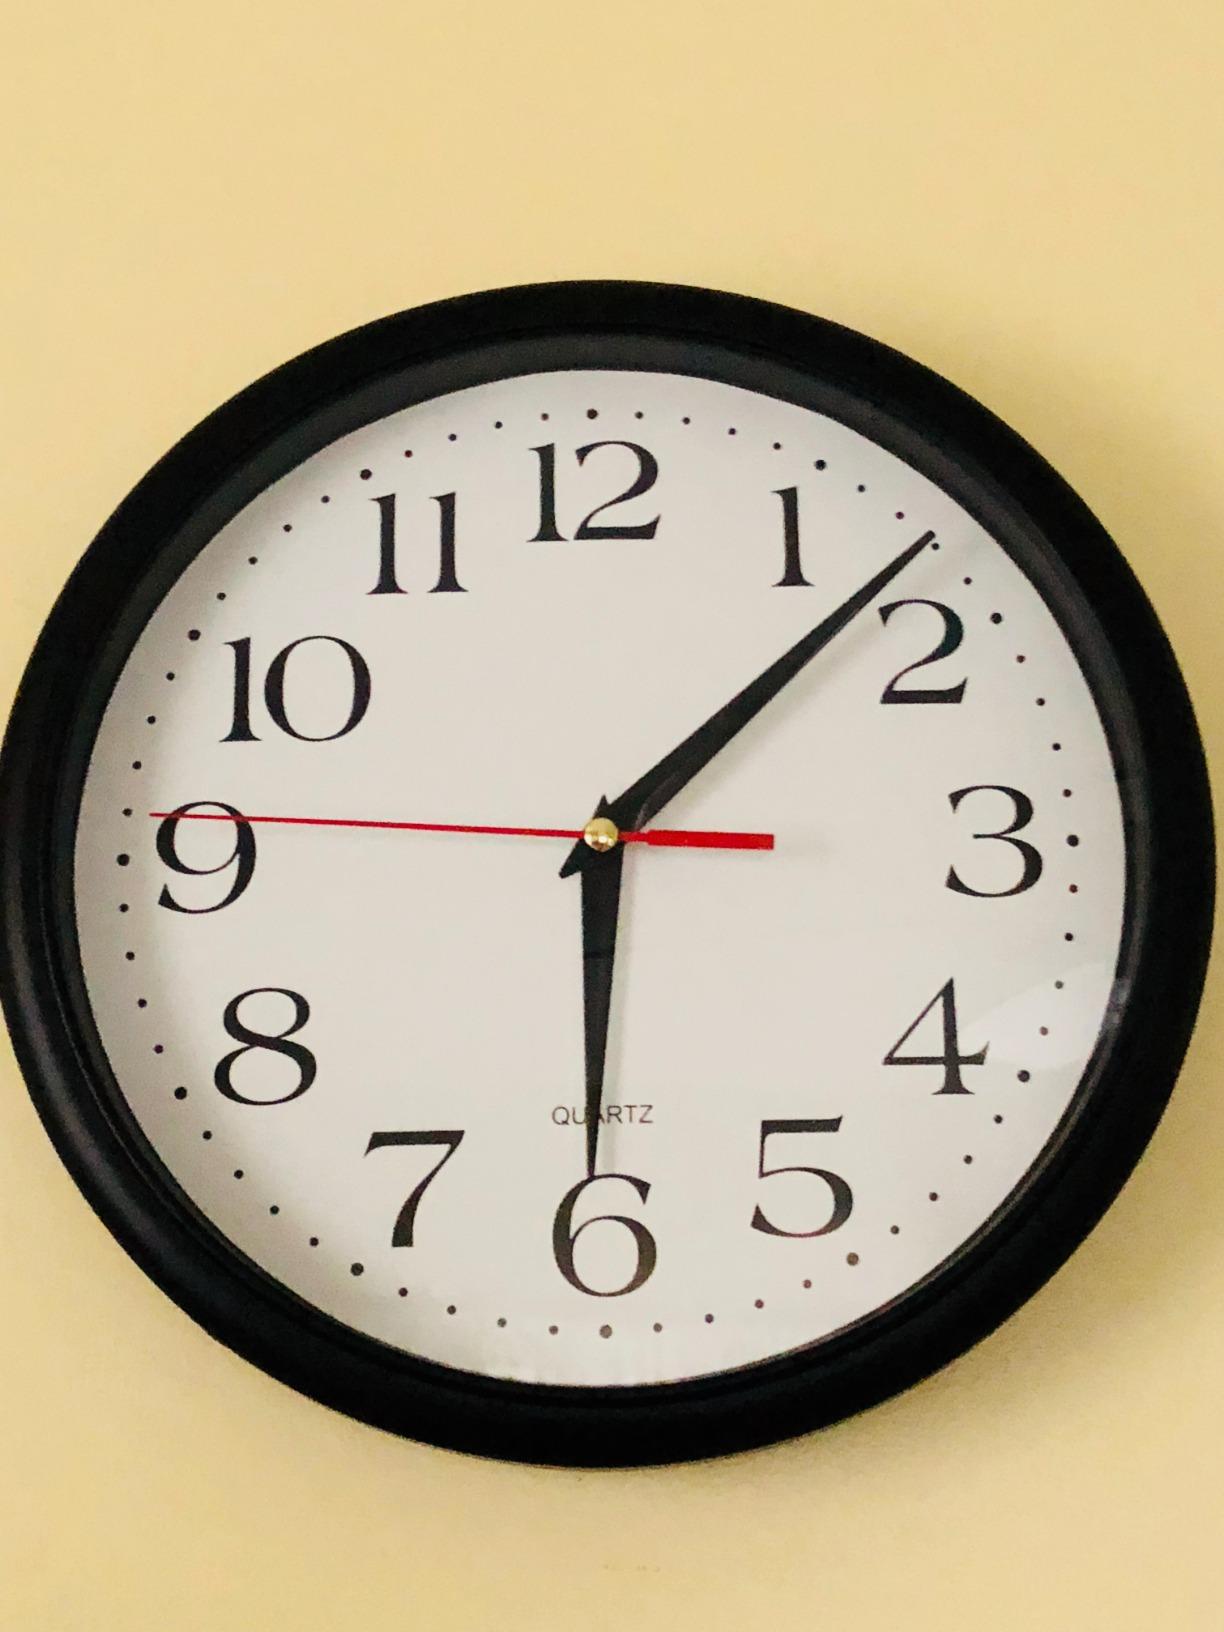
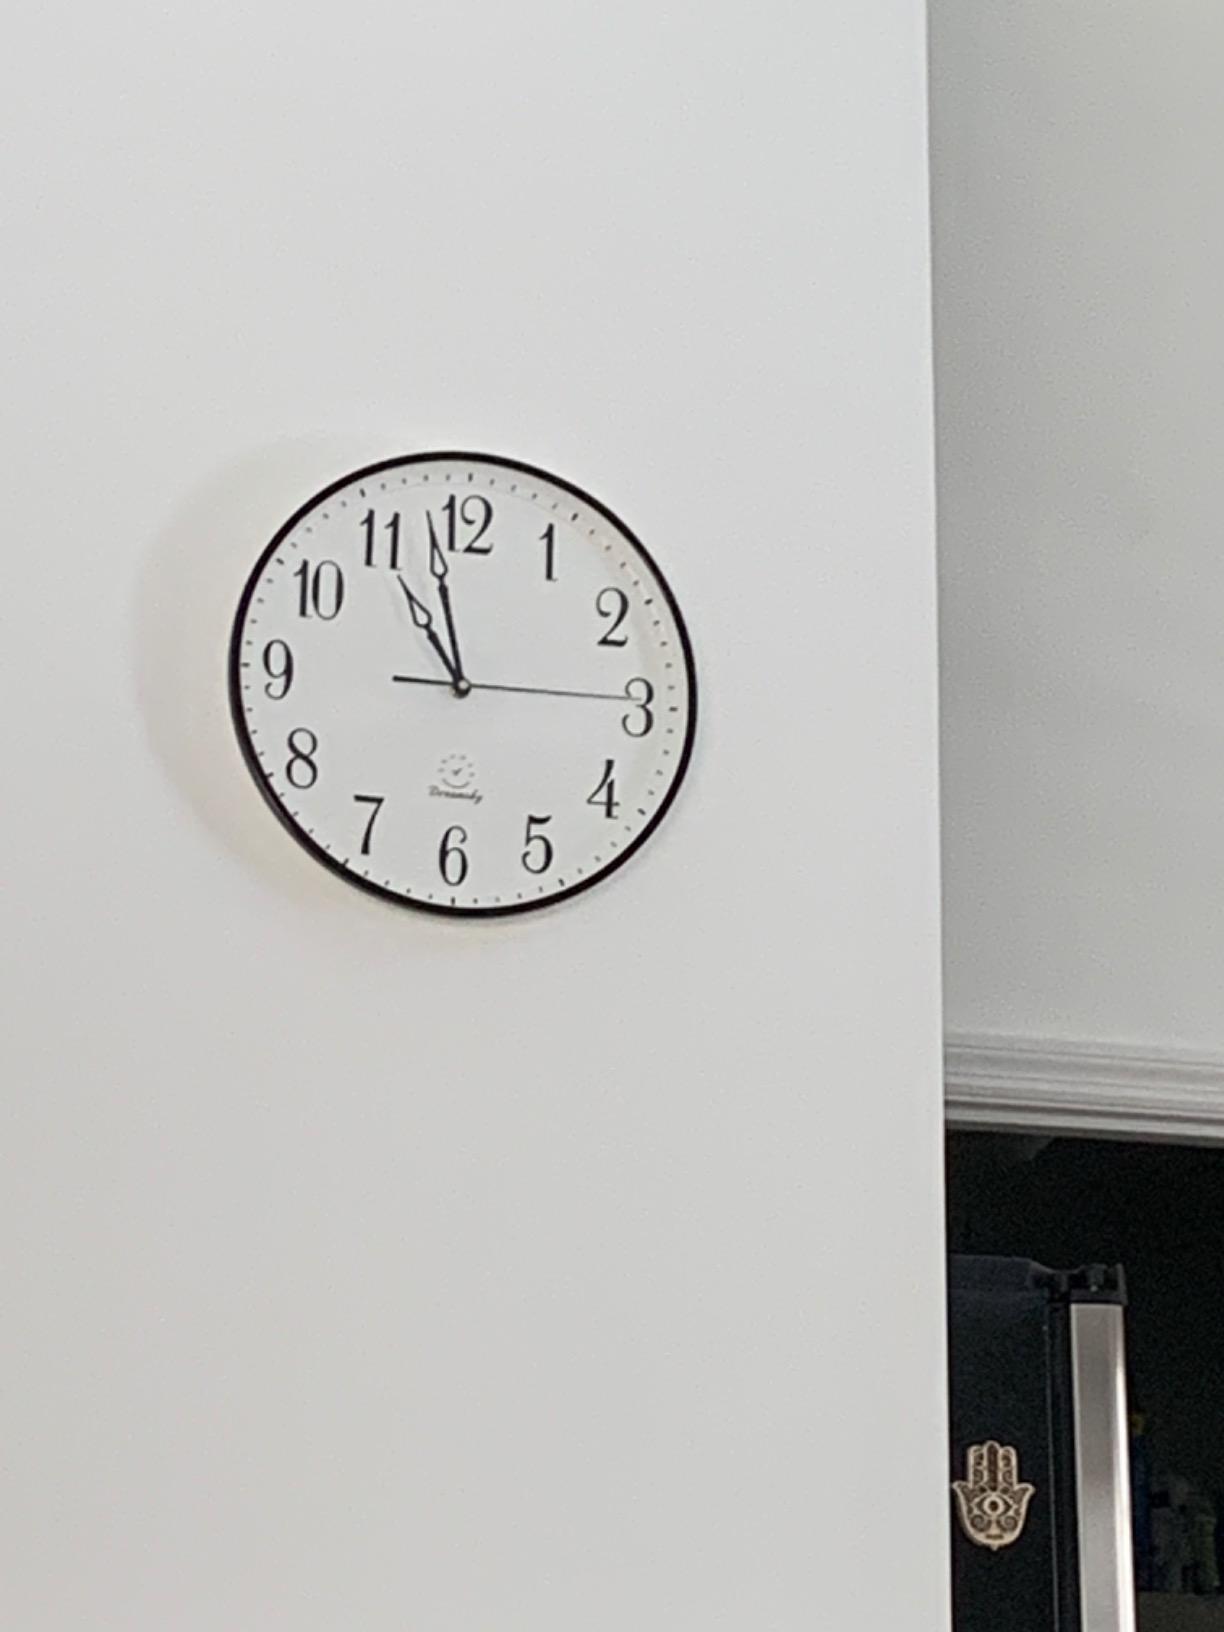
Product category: clock
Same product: no